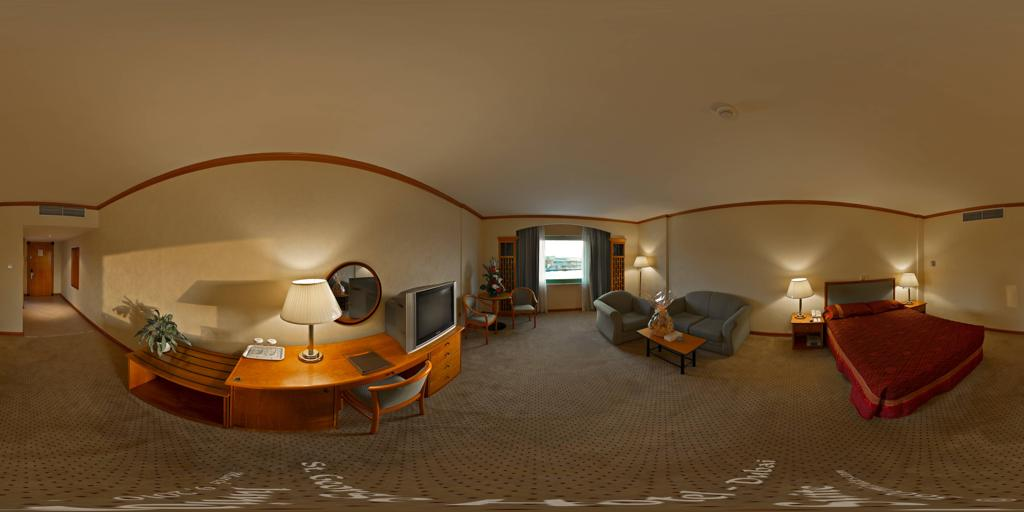
Referred object: the small TV on the desk

Referred object: the red bedspread